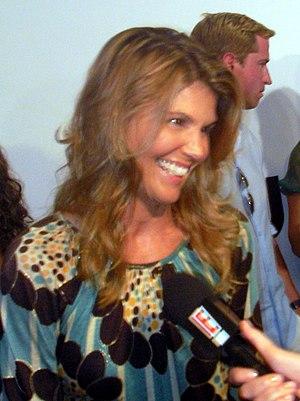
90210 Beverly Hills : Nouvelle Génération ou simplement 90210 est une série télévisée américaine en 114 épisodes de 42 minutes créée par Rob Thomas et diffusée entre le 2 septembre 2008 et le 13 mai 2013 sur The CW, et au Canada, les trois premières saisons ont été diffusées sur le réseau Global. C'est une série dérivée de la série culte Beverly Hills 90210.
Lori Anne Loughlin est une actrice, réalisatrice et productrice née le 28 juillet 1964 à New York aux États-Unis.